Lou Spence

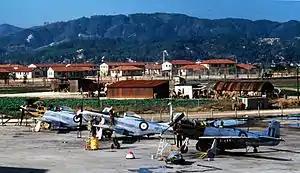
Three single-seat military monoplanes, two with engines exposed, parked on tarmac with huts and mountains in the background

Rather than resume his banking career after the war, Spence joined the Department of Information in Canberra, initially in administration and later in aviation journalism. He rejoined the RAAF in 1946, receiving a commission as a flying officer (temporary squadron leader) effective from 17 October. His first appointment was as senior administrative officer at RAAF Station Canberra. On 13 September 1947, he flew to Surabaya, Java, as one of Australia's military observers with the United Nations commission monitoring the ceasefire between Dutch forces and Indonesian nationalists. That November, he was assigned to the recently formed RAAF College, Point Cook, where he was appointed adjutant and subsequently led the school's Cadet Squadron. In the latter role he inaugurated the college's adventure training, including canoe trips on the Murray River in boats constructed by the students.